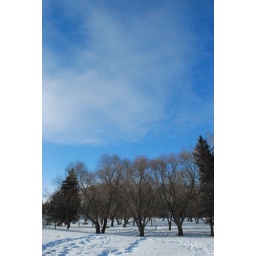
This was taken from the picnic shelter in Emily Murphy Park. I liked the uniformity of the trees and the sky color.